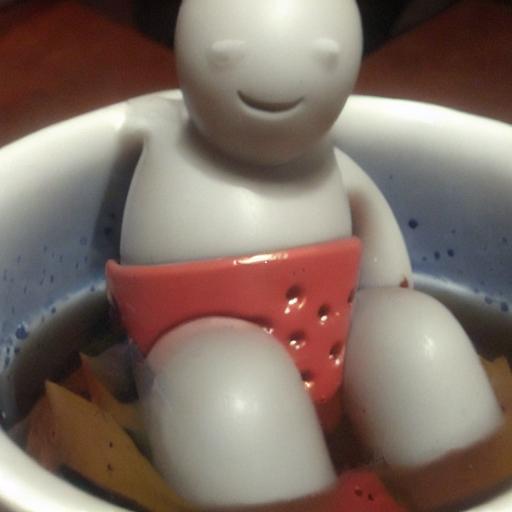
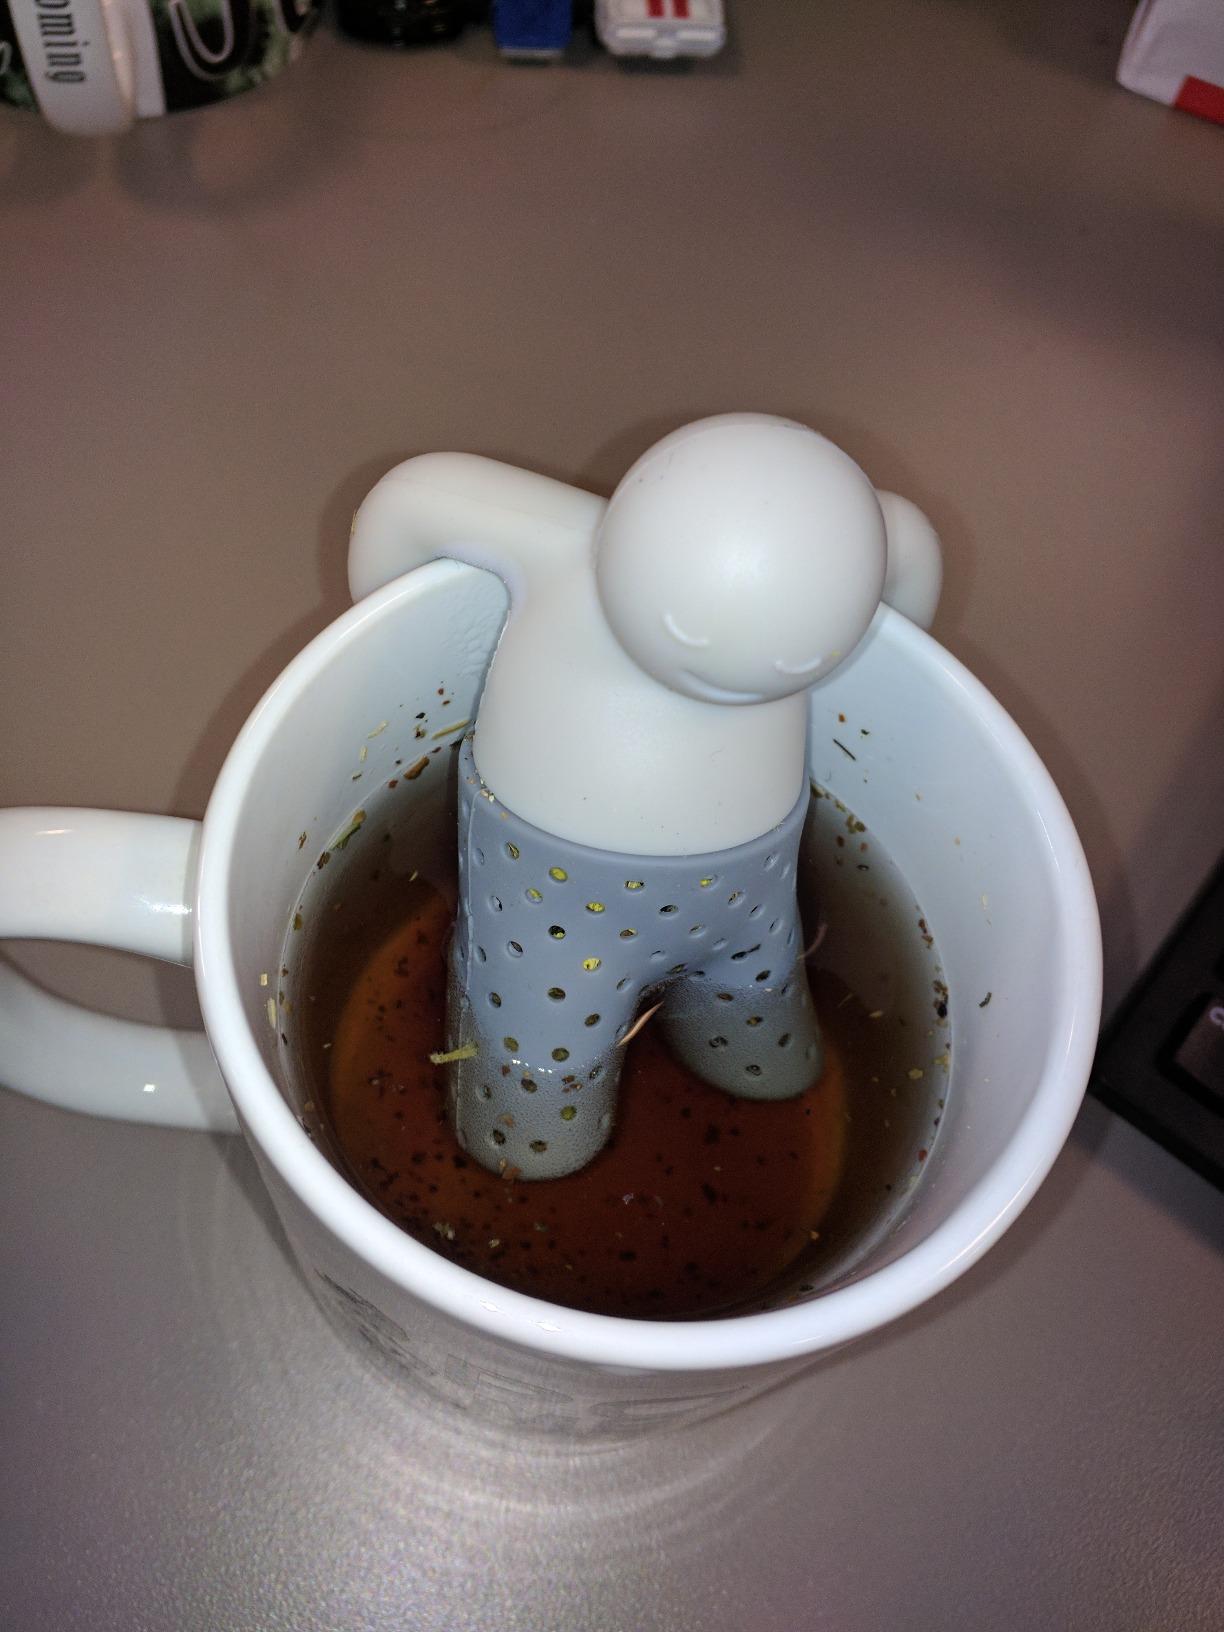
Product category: items_tea
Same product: no